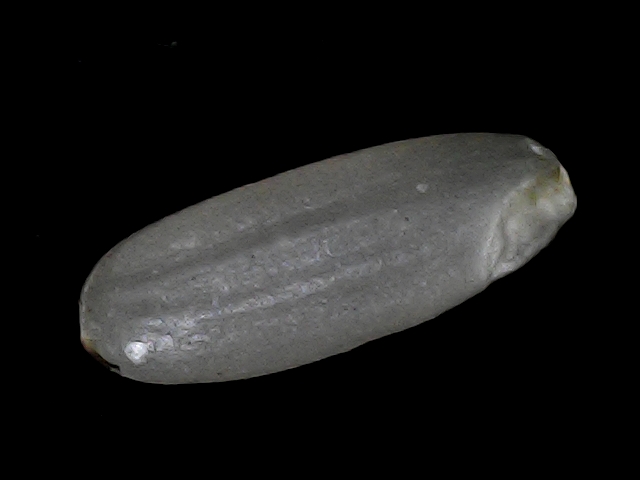
Rice variety: BD30